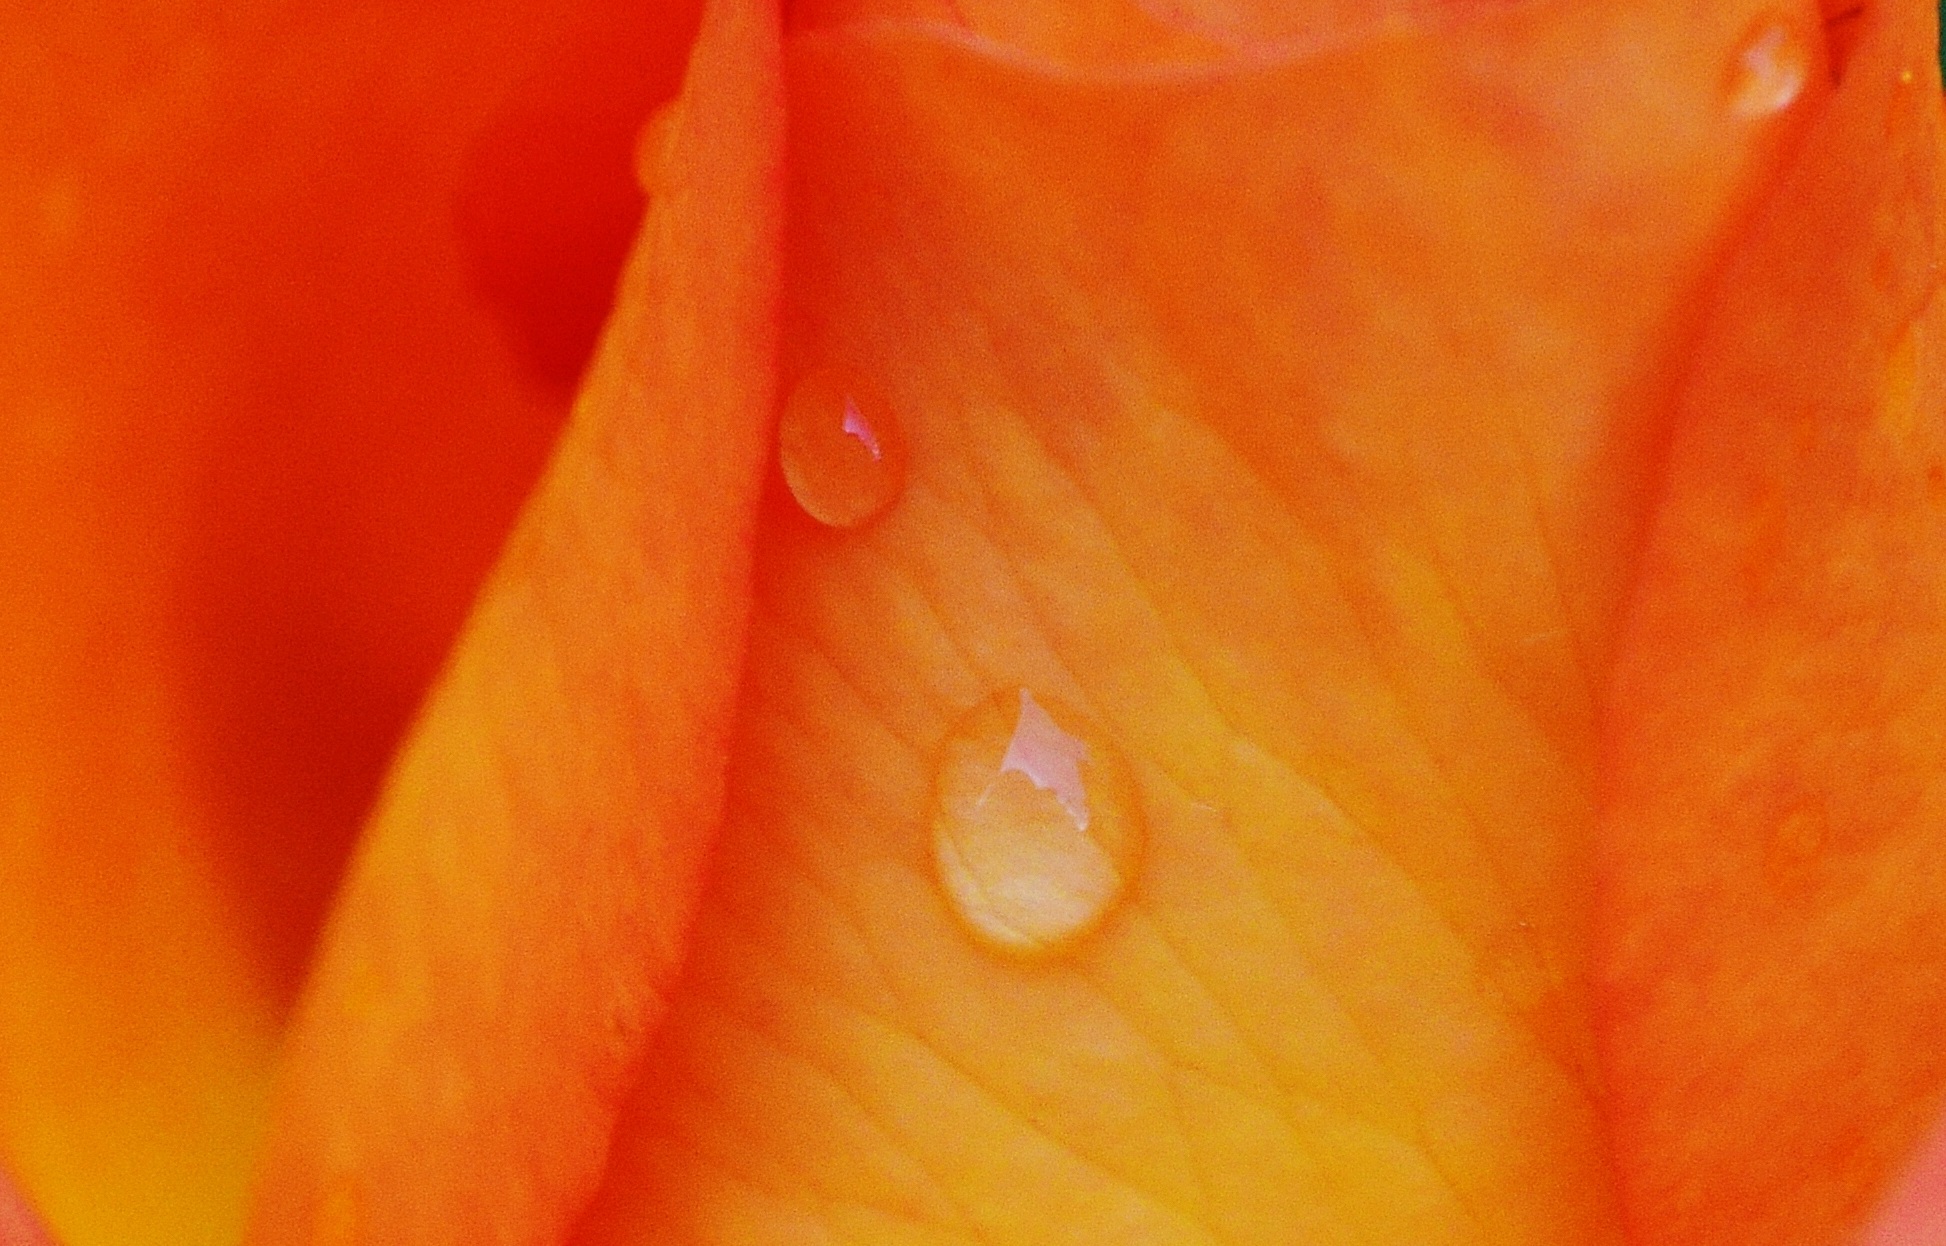
plant, photography, leaf, flower, petal, rose, orange, red, macro, yellow, close, close up, background image, beautiful, hookah, drop of water, rose bloom, macro photography, flowering plant, plant stem, land plant